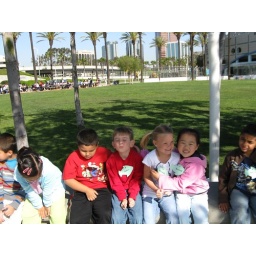
fish in the road 002